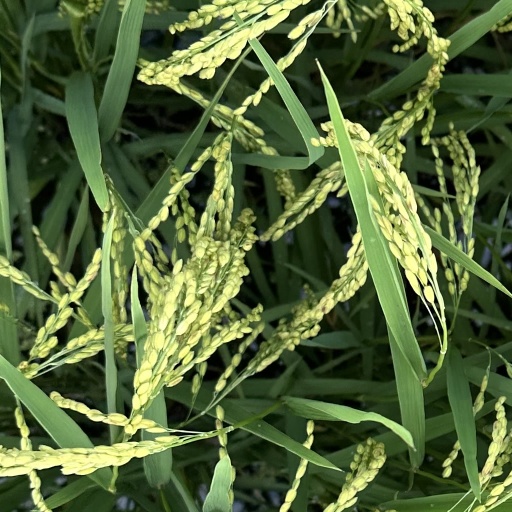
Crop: rice